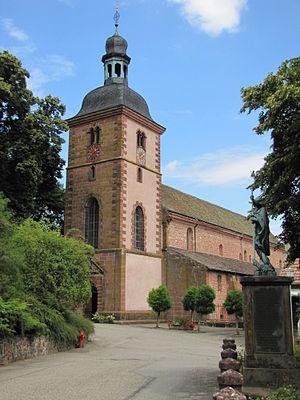
Saint-Jean-Saverne est une commune française située dans le département du Bas-Rhin, en région Grand Est.